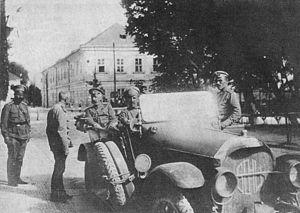
La bataille de Rovno ou de Rivne est une opération de la Première Guerre mondiale sur le front de l'Est, survenue pendant l'automne 1915 dans le secteur de Rivne, à la frontière de la Galicie austro-hongroise et de la Volhynie russe, en Ukraine actuelle. Elle oppose l'Autriche-Hongrie, soutenue par l'Empire allemand, à l'Empire russe. L'offensive de l'armée austro-hongroise, qui cherche à exploiter ses succès de l'été 1915, se heurte à une forte contre-attaque de l'armée russe et elle n'est sauvée de la déroute que par l'intervention de renforts de l'armée allemande.